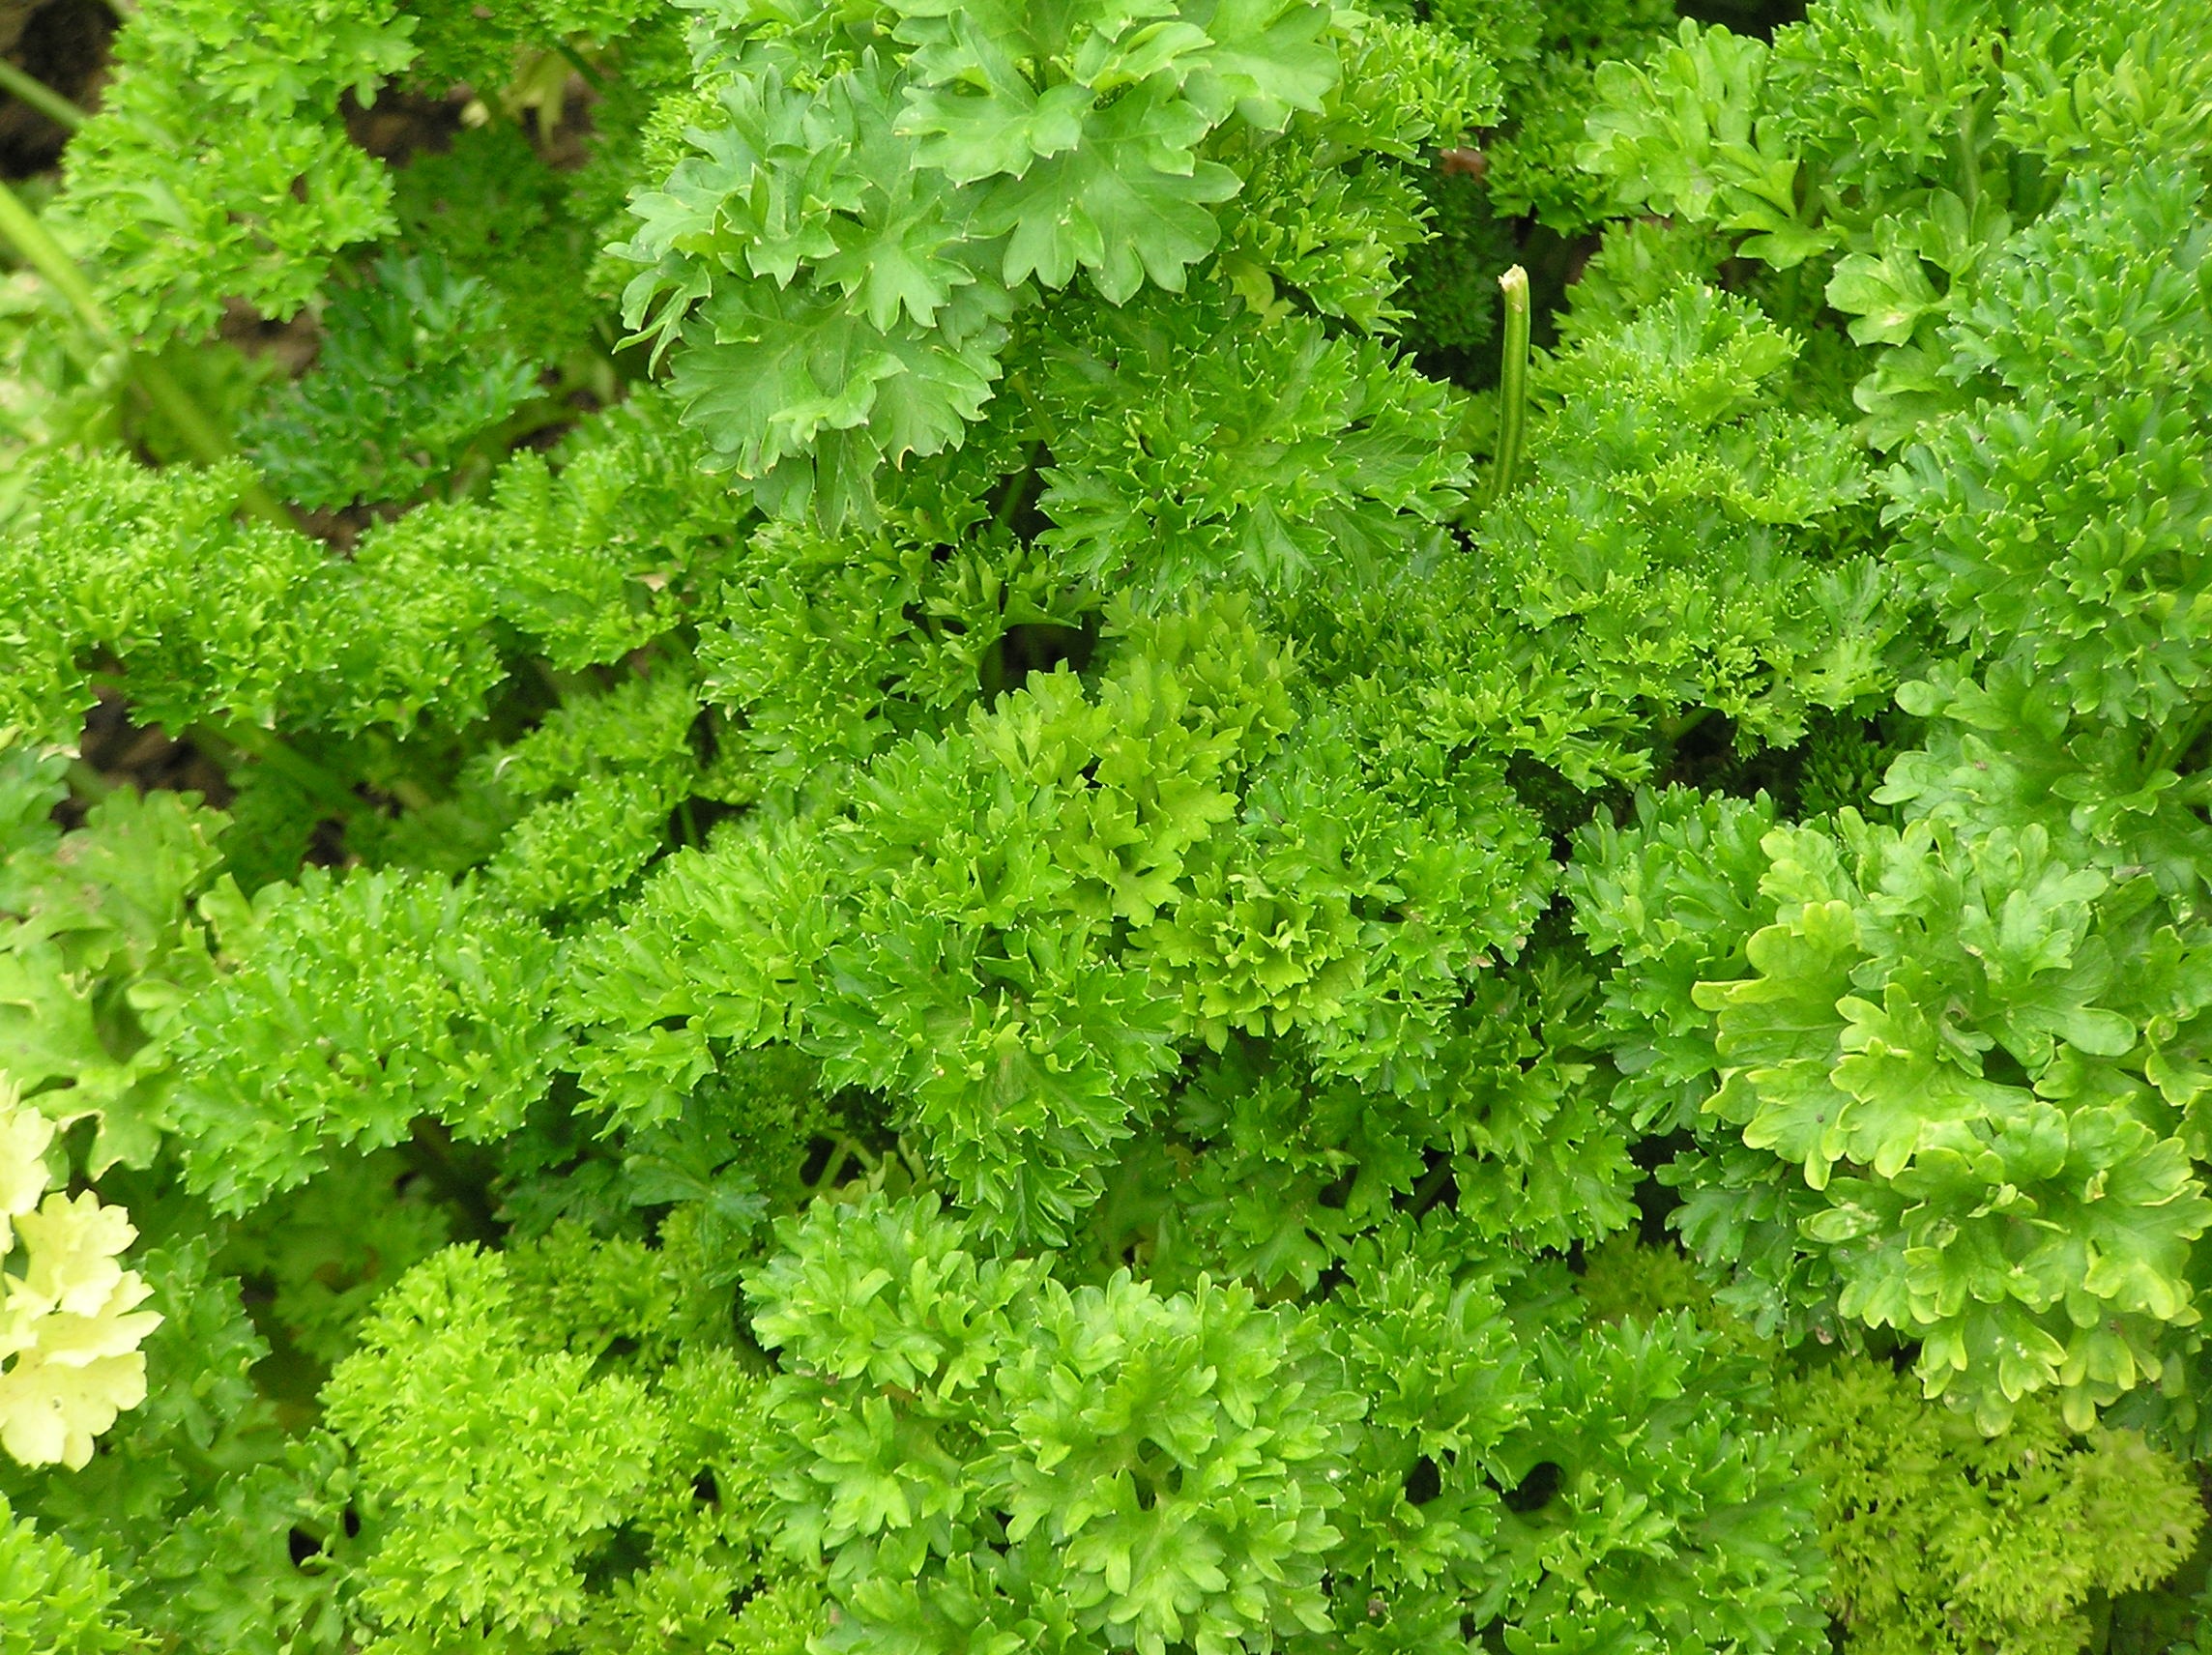
plant, flower, food, spice, herb, produce, vegetable, healthy, eat, cook, coriander, silk, herbs, parsley, kitchen herb, anthriscus, chervil, flowering plant, umbelliferae, apiaceae, parsley root, petroselinum crispum, hossein, peterle, padmanabha, peter green, annual plant, land plant, apiales, leaf vegetable, parsley family, cicely, beterli, federsielli, felswurz, gartenaeppich, curled parsley herb, simple herb parsley, kraeutel, krull parsley, paiterling, pautersillle, pedarsilli, peiterzilk, perlin, peterchen, peterlein, petercelie, petercile, peterlin, petersilge, petersilgen, petersiligen, peter sille, peter sill, petirsil, petrosil, pitterseltch, root parsley